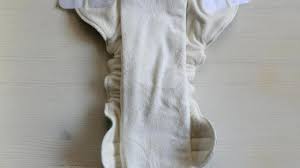
Waste category: trash